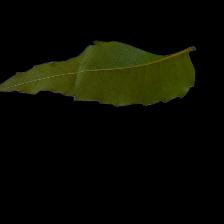
Plant: Neem